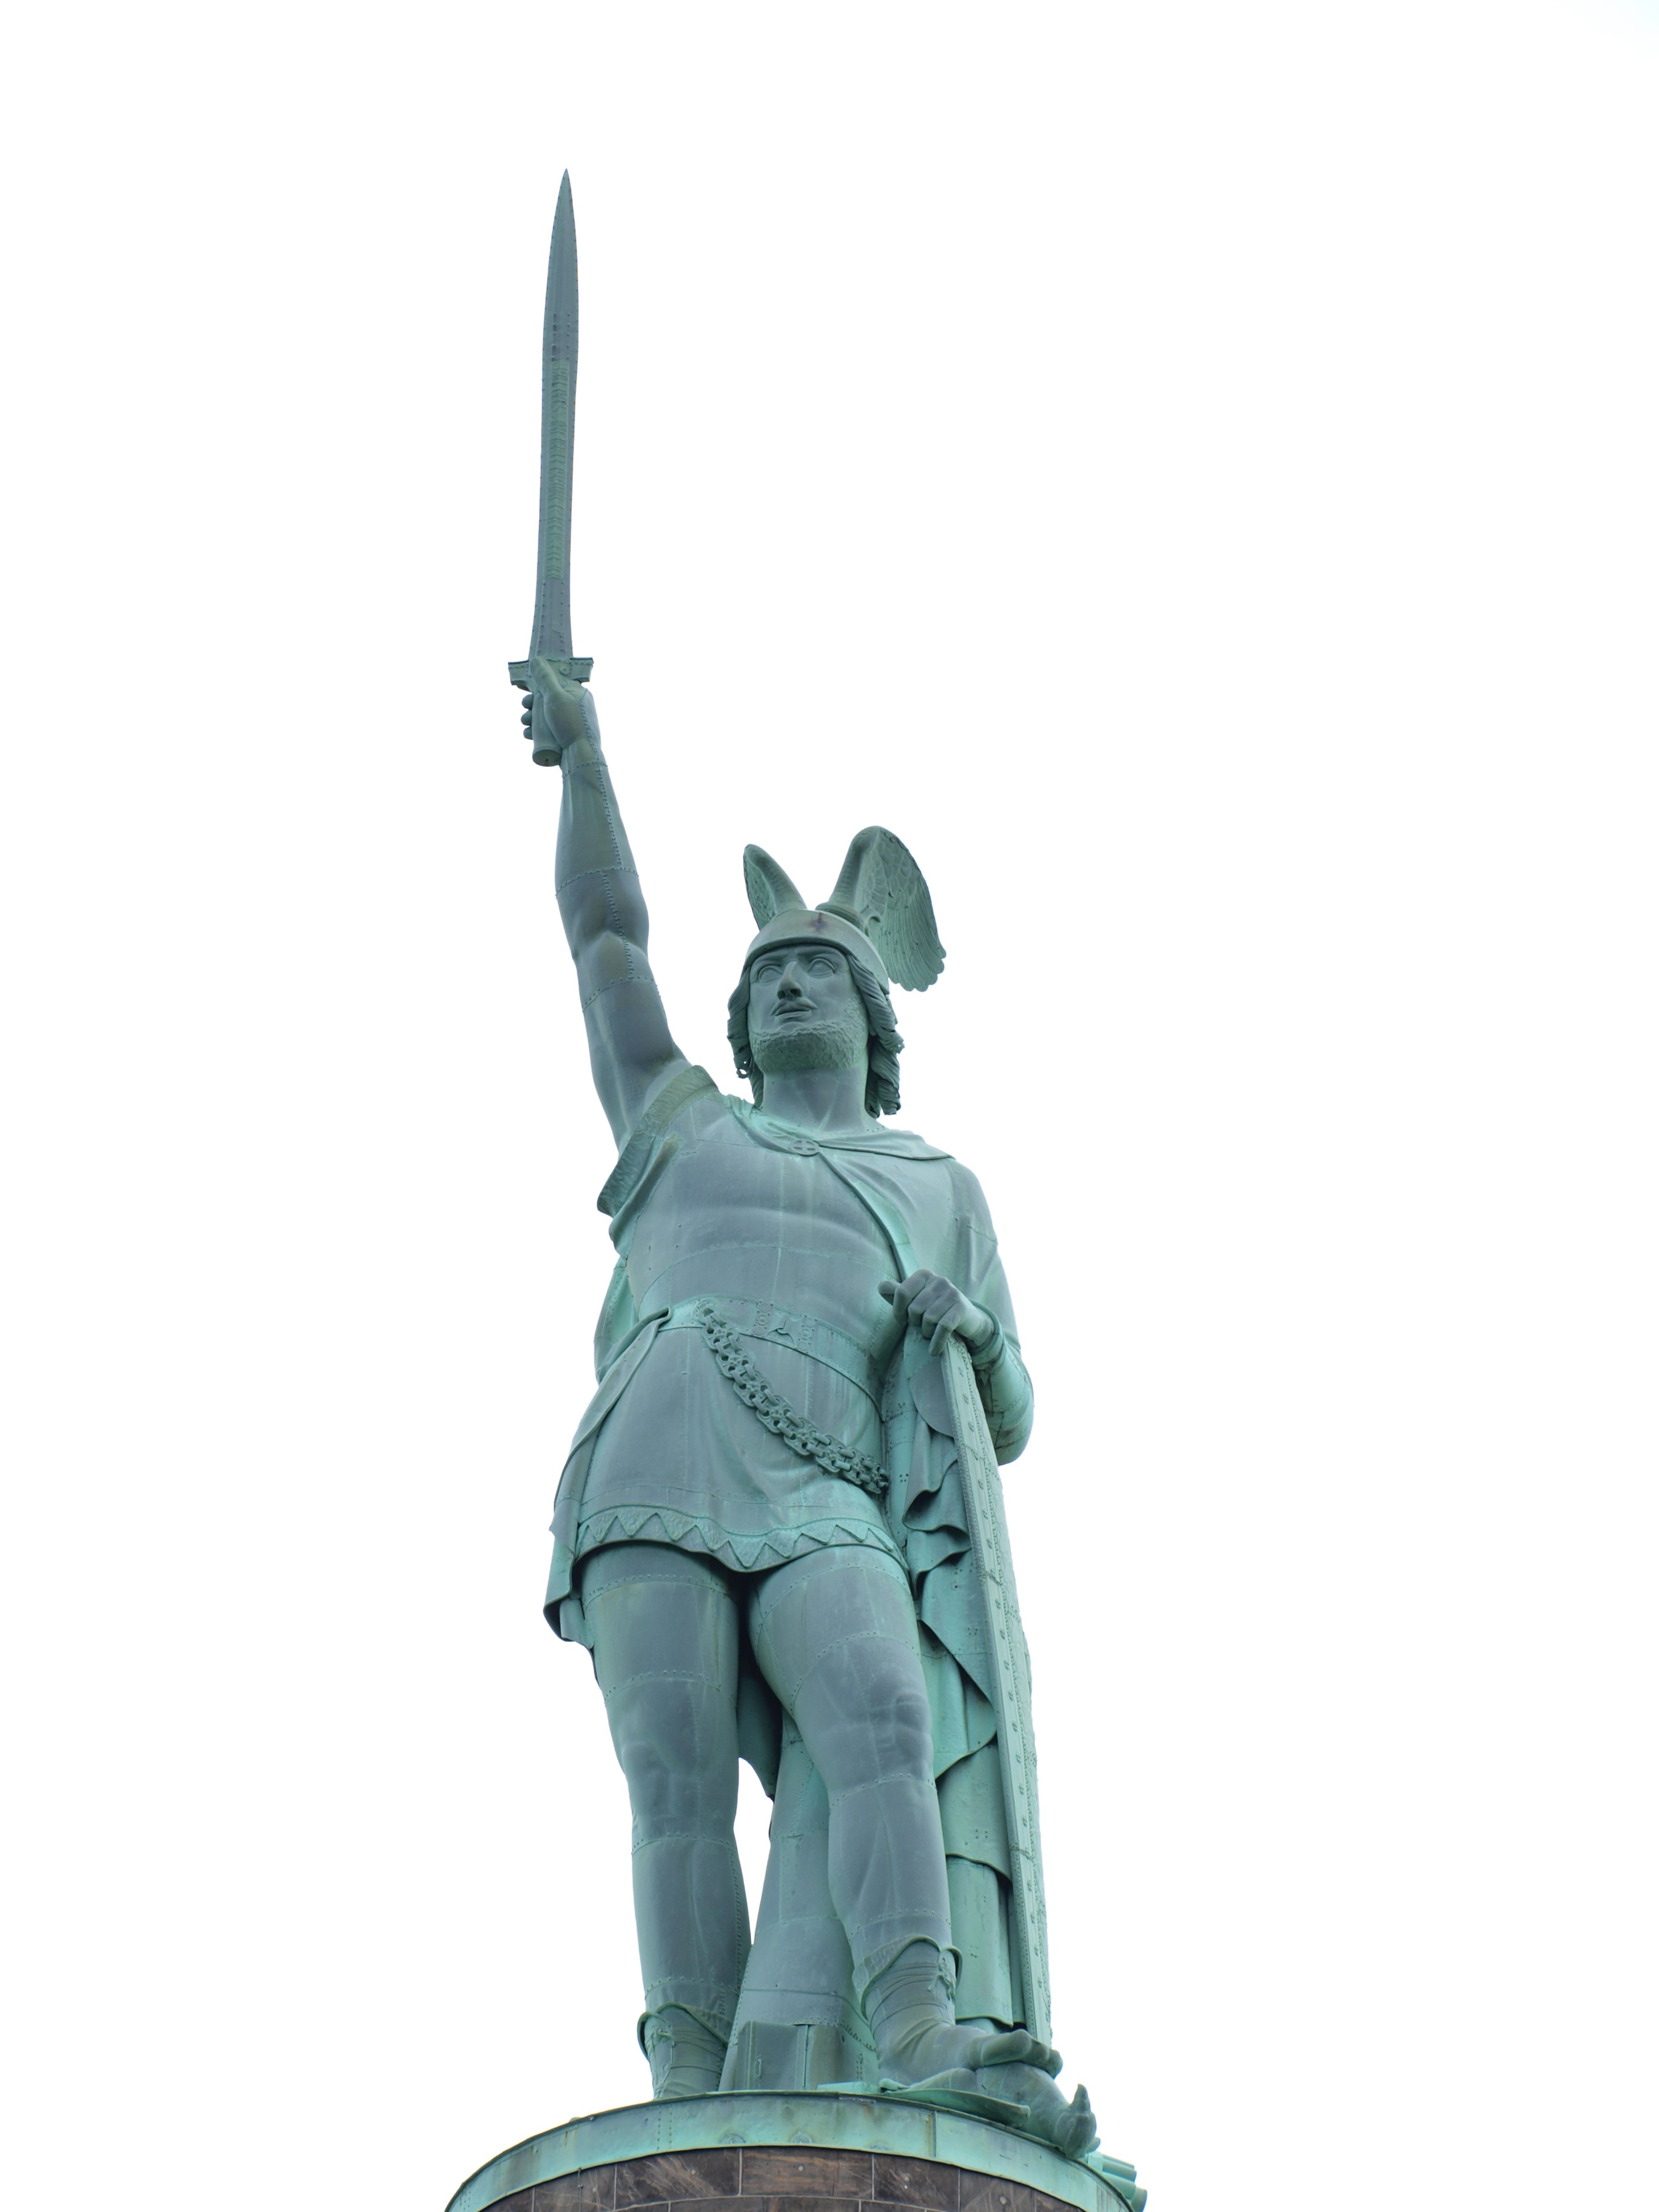
man, stone, monument, statue, toy, sculpture, war, figurine, commemorate, culture, action figure, strength, pride, warrior, hermann memorial, cut out, army men